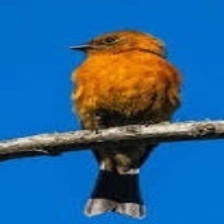
Species: CINNAMON FLYCATCHER
Scientific name: PYRRHOMYIAS CINNAMOMEUS